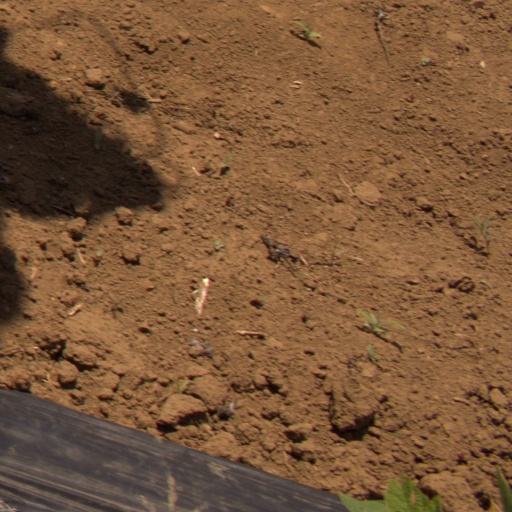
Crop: Jerusalem artichoke